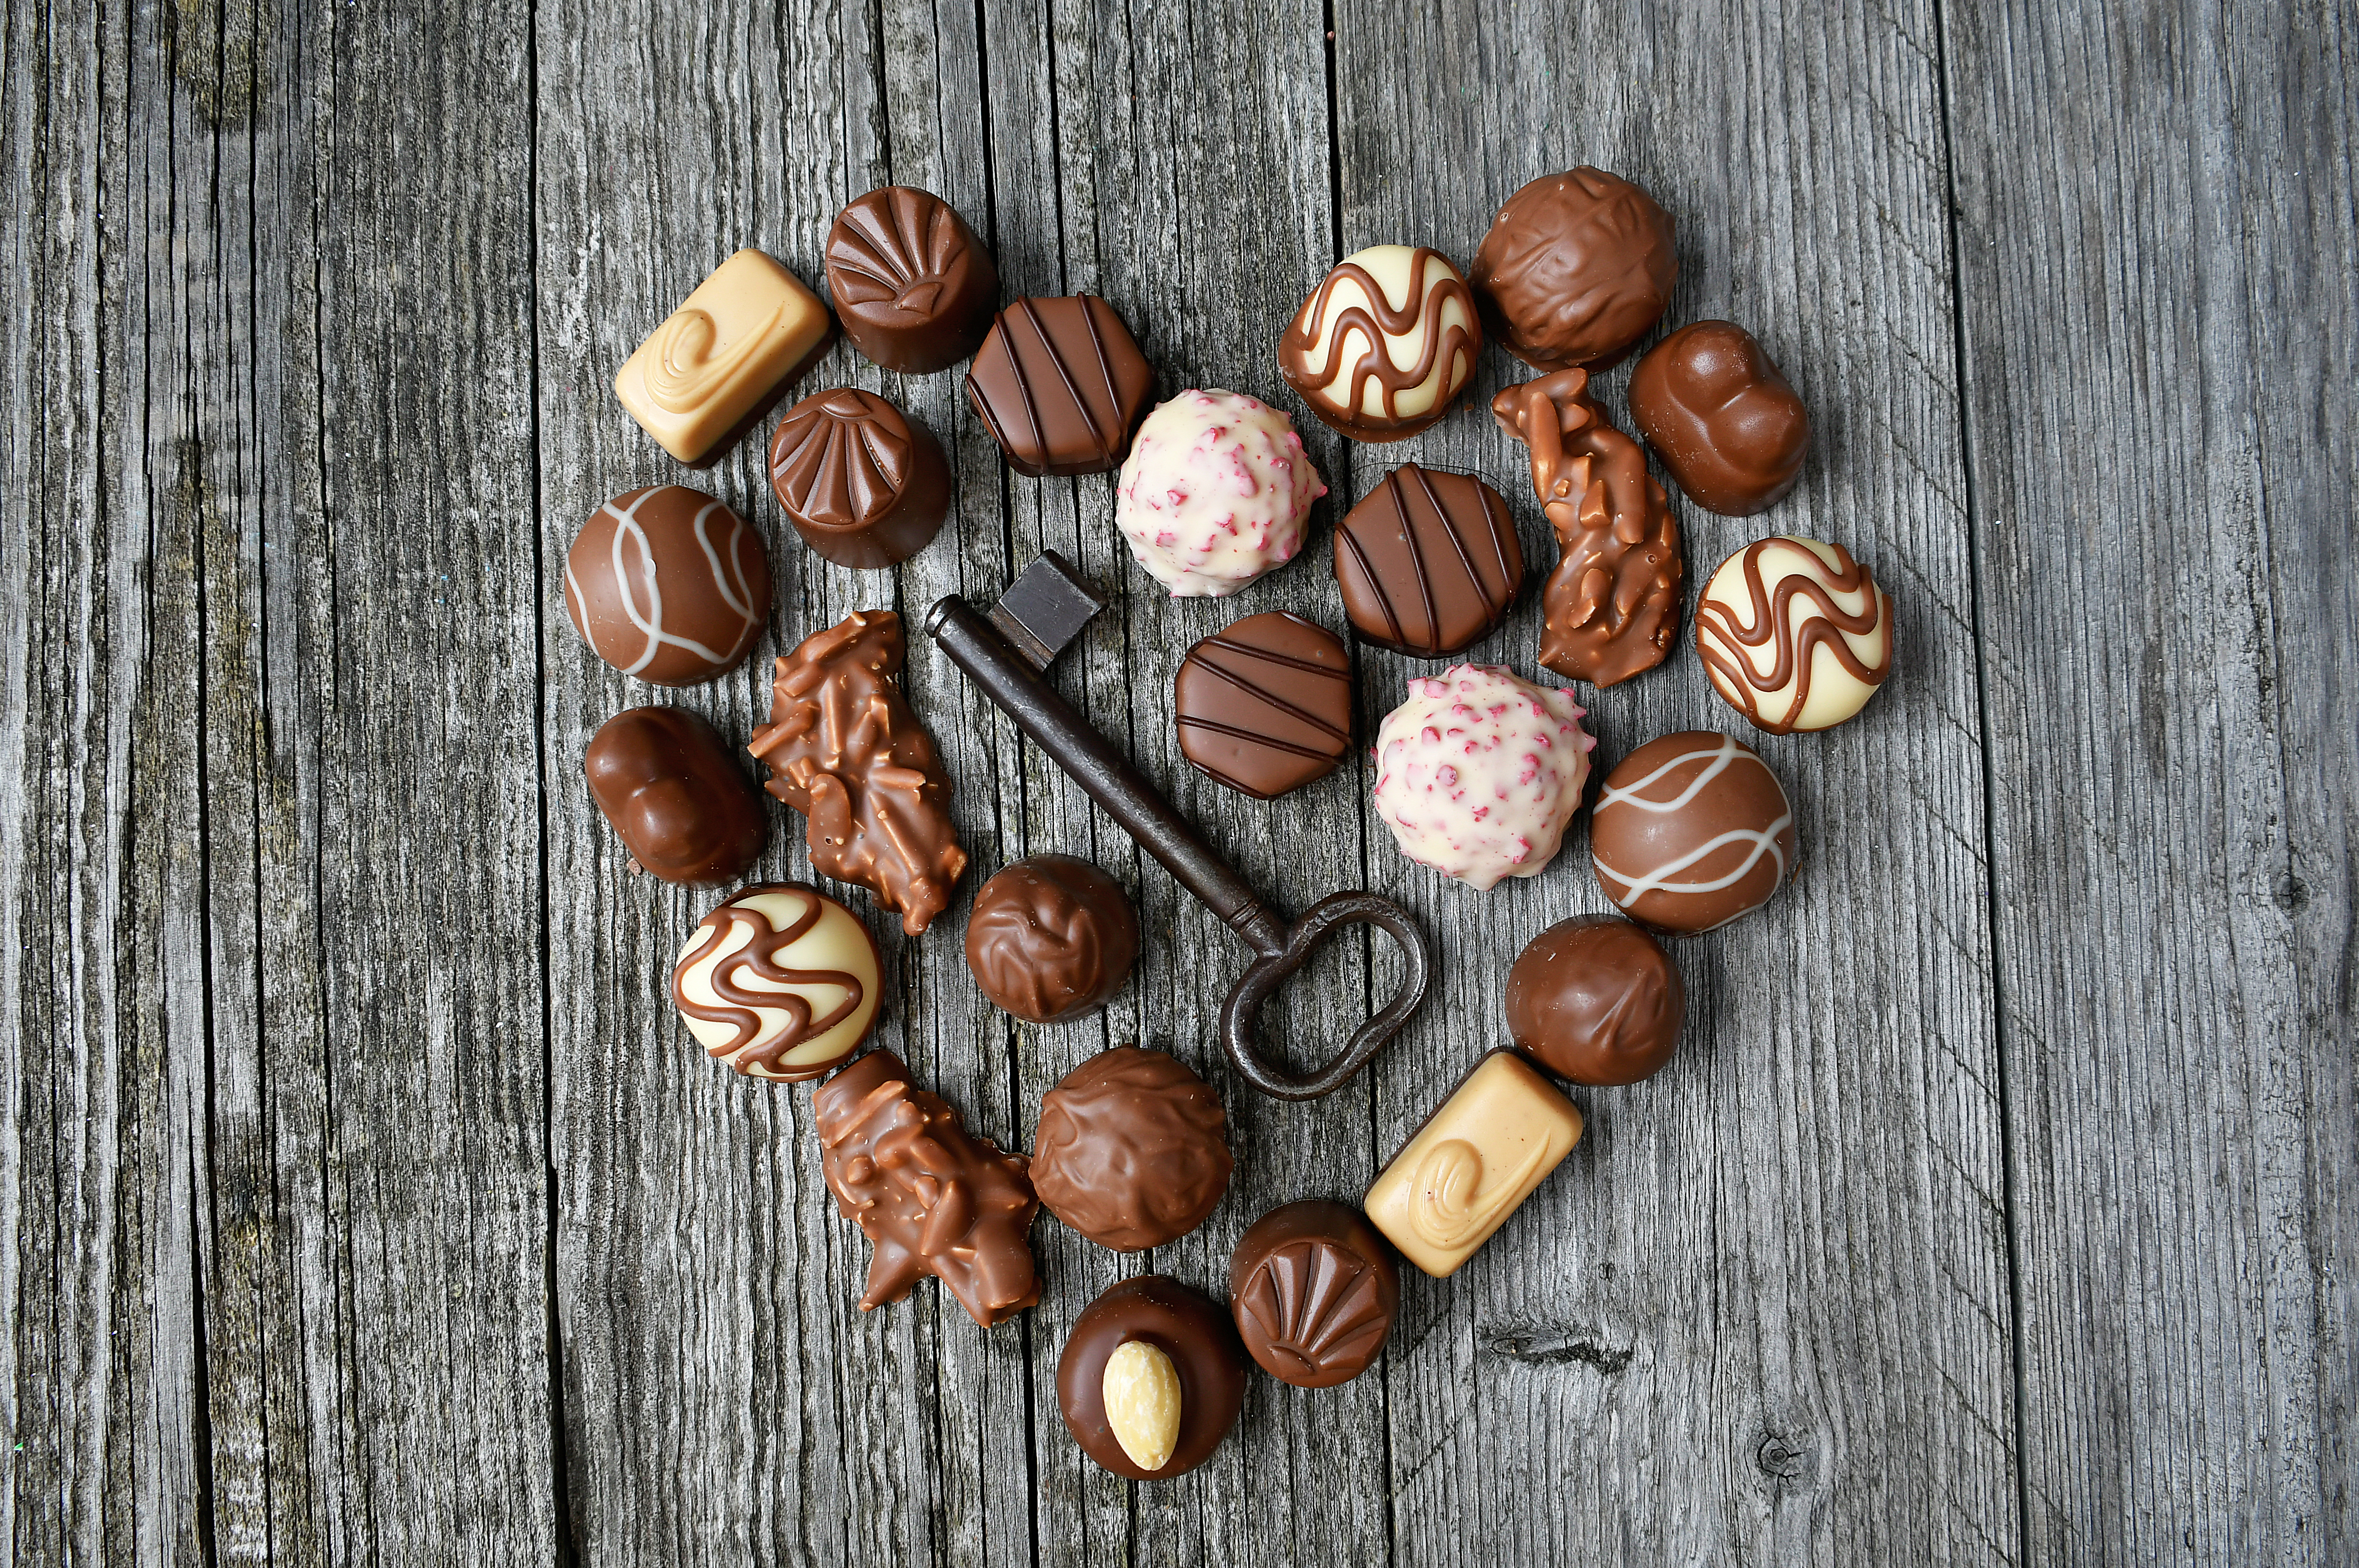
chocolate, day, valentines, background, valentine, food, candy, chocolates, sweet, praline, red, dessert, truffle, gift, white, dark, holiday, birthday, sugar, view, heart, gourmet, concept, top, happy, hazelnut, nut, wood, fashion accessory, copper, nuts seeds, confectionery